Somerset

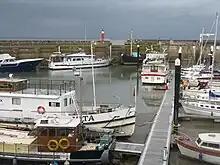
The marina in Watchet

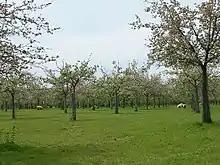
A traditional cider apple orchard at Over Stratton, with sheep grazing

The coastline of the Bristol Channel and Severn Estuary forms part of the northern border of Somerset.